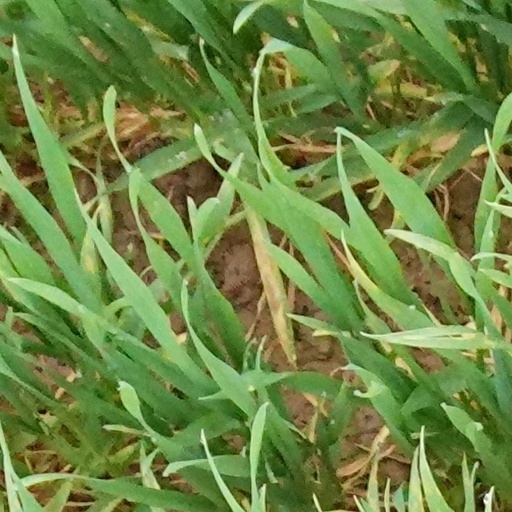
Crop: wheat